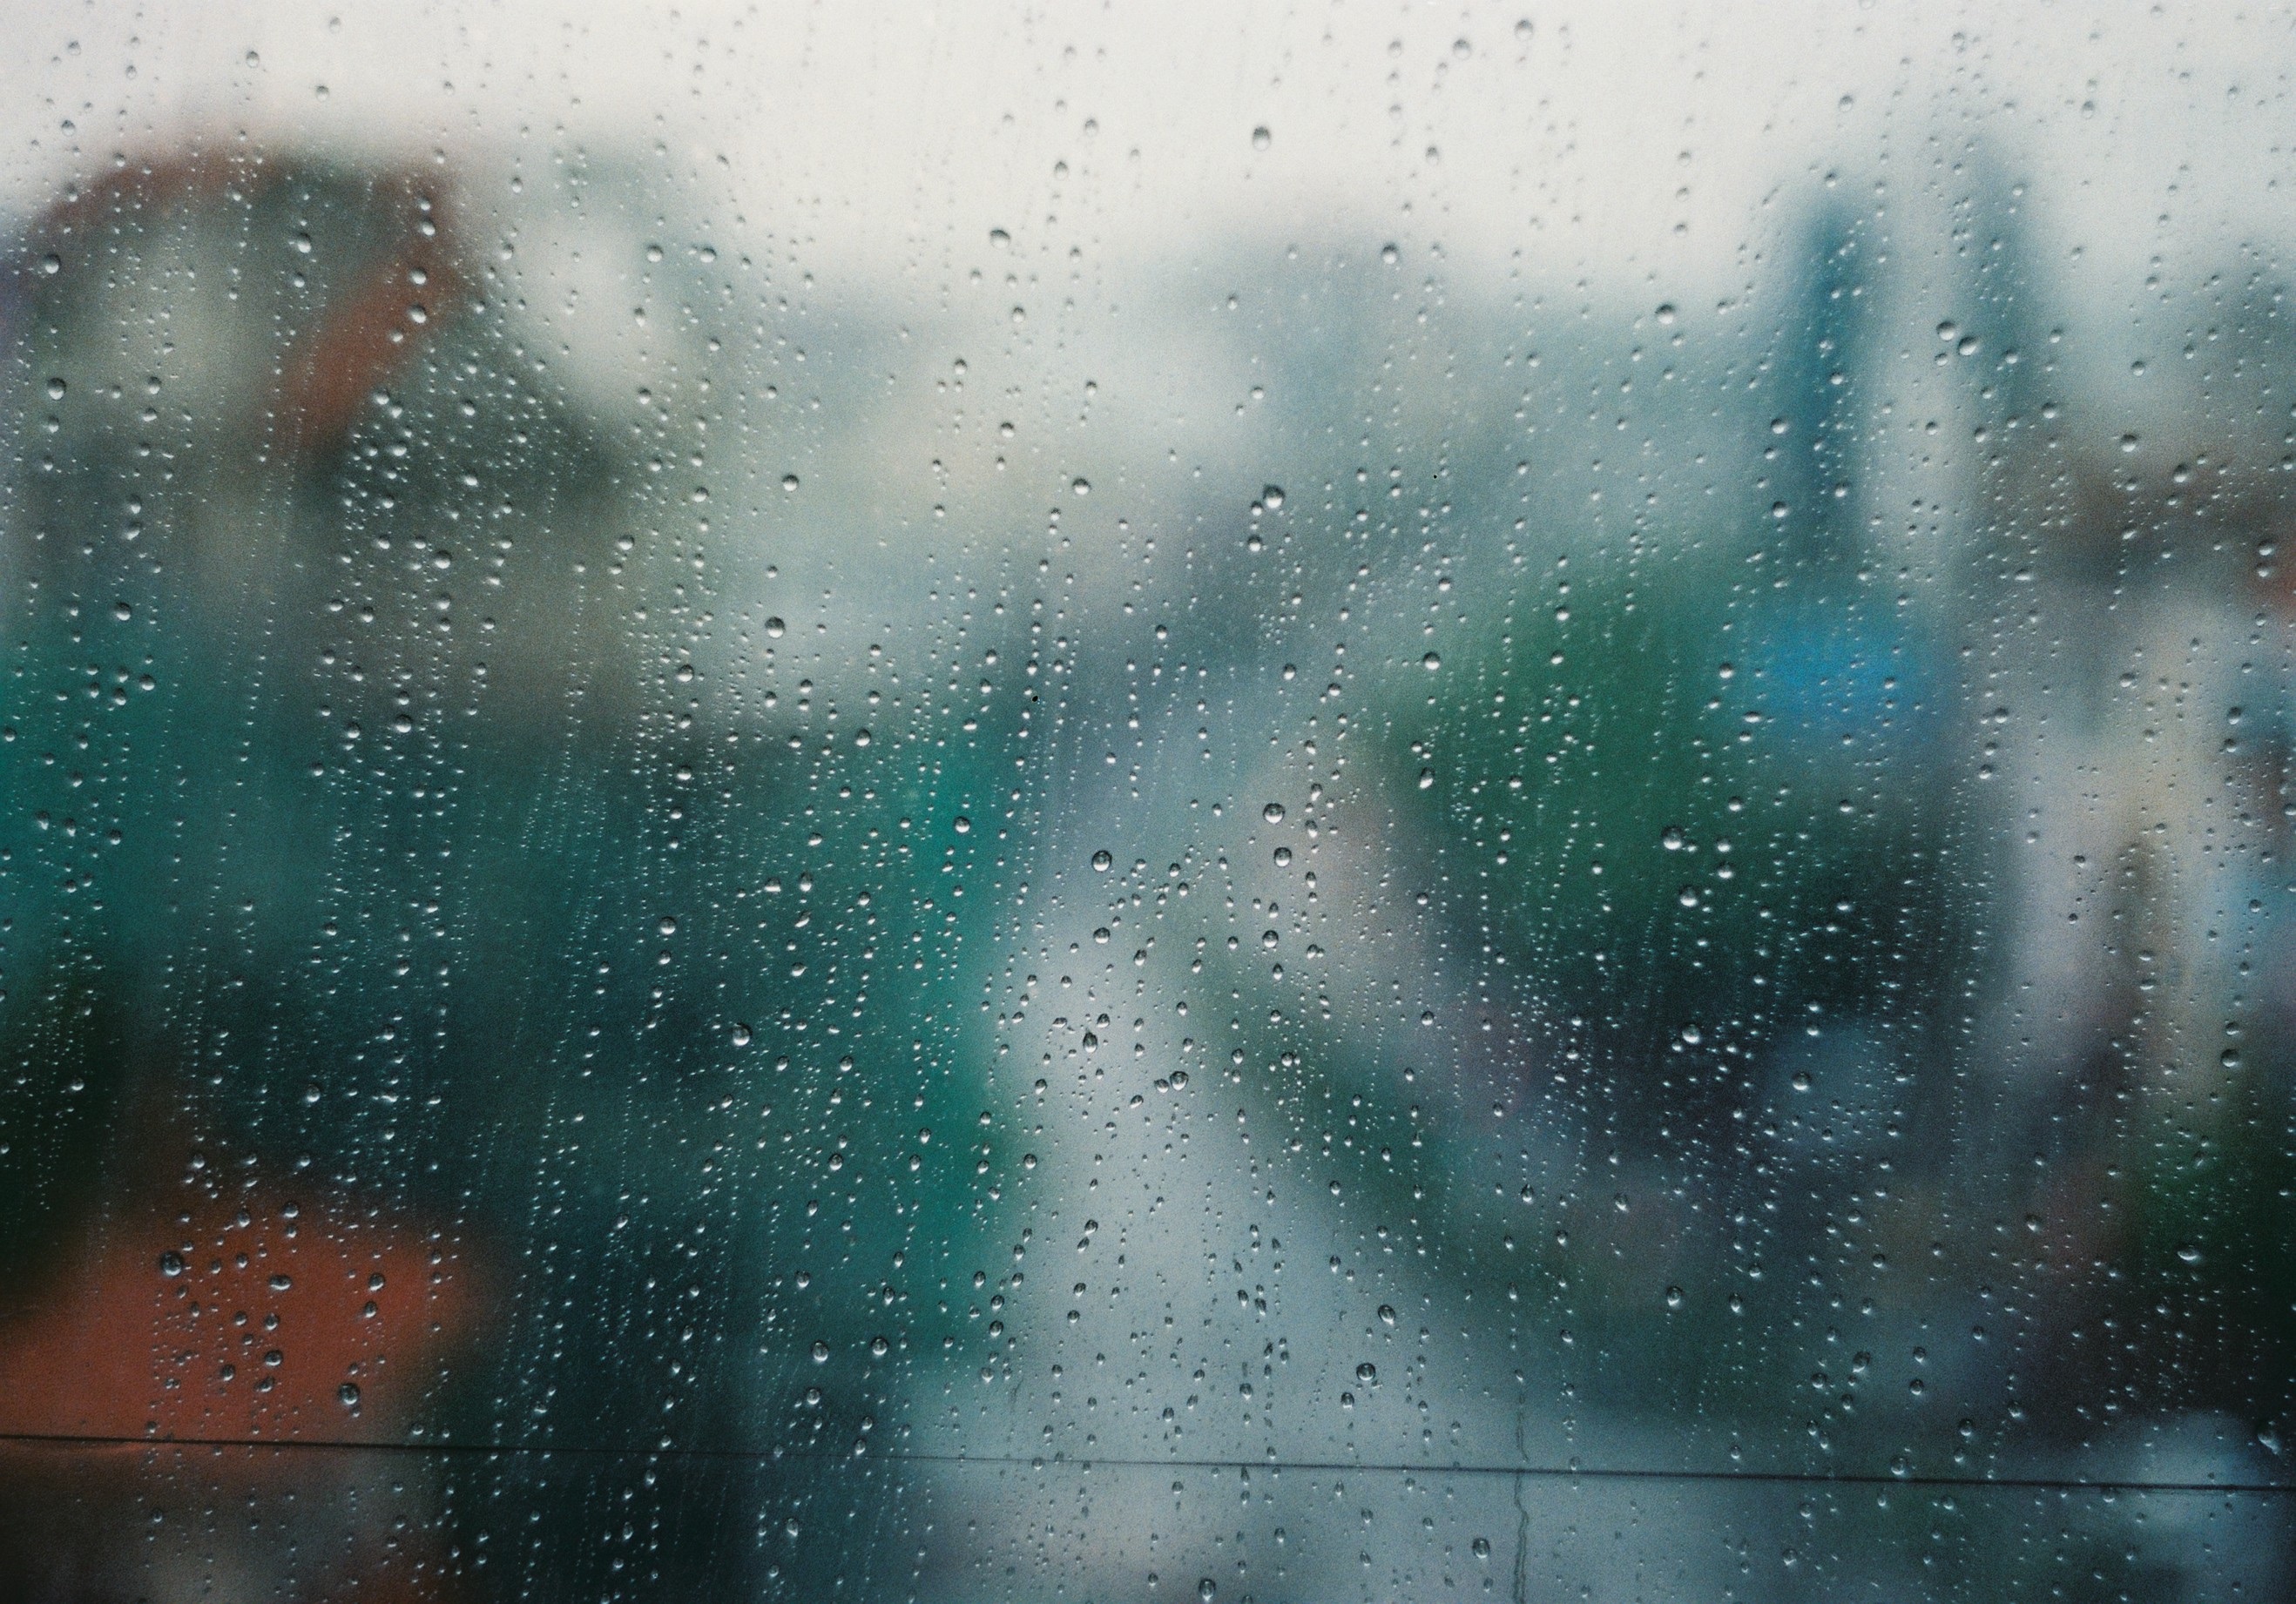
texture, atmosphere, weather, aurora, outer space, computer wallpaper